Mark Tonelli

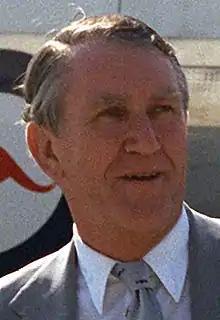
Australian Prime Minister Malcolm Fraser (pictured) pressured the Australian athletes to boycott the Olympics. Tonelli took a leadership role in fighting for the opposite.

In 1979 Tonelli failed to defend his US title in the 100 m backstroke, but managed third in the event at the National Collegiate Athletic Association (NCAA) Championships in his final year of university. In his four years at Alabama, he was an eight-time All-American in the 100 m and 200 m backstroke. His triumph at the NCAA Championships came amid the backdrop of a teammate's death in a waterskiing accident during a social event with a group of fellow swimmers. Tonelli was driving the powerboat when he did a U-turn that resulted in his teammate being thrown off his skis and into the water. The boat's propeller then struck the man, who died due to severe cuts and blood loss.